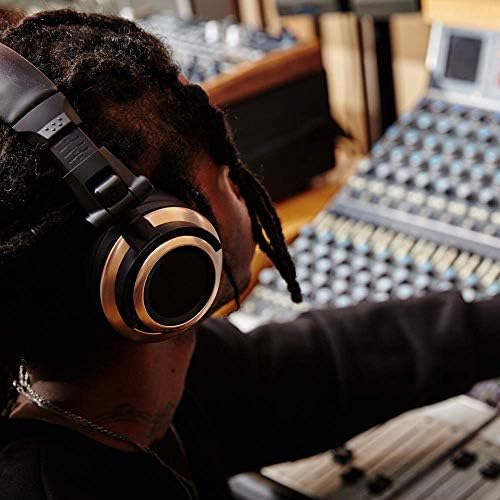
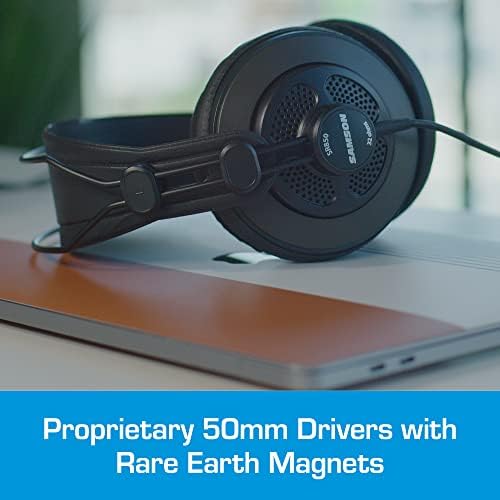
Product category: headphones
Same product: no